Entertainment-Education

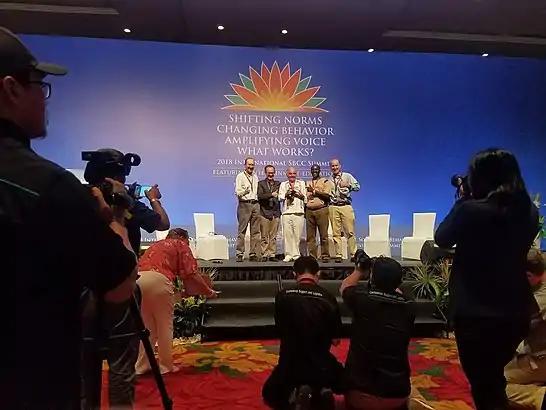
Miguel Sabido (center) being honored by the Population Media Center (PMC) and Population Communications International (PCI Media) with a Lifetime Achievement Award at the SBCC Summit 2018. Patrick Coleman, who coined the term "Entertainment-Education", is on the left.

While the field has evolved in the last 50 years, it is still strongly based on Sabido's specific approach. Nowadays, many practitioners in Entertainment-Education come from a background of public health, health communication and behavior change communication.